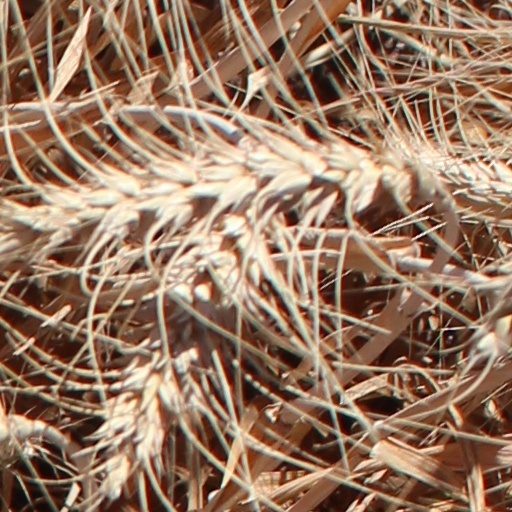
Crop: wheat